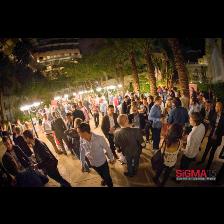
Label: Human